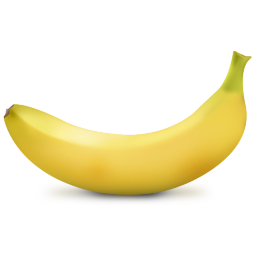
Label: Banana